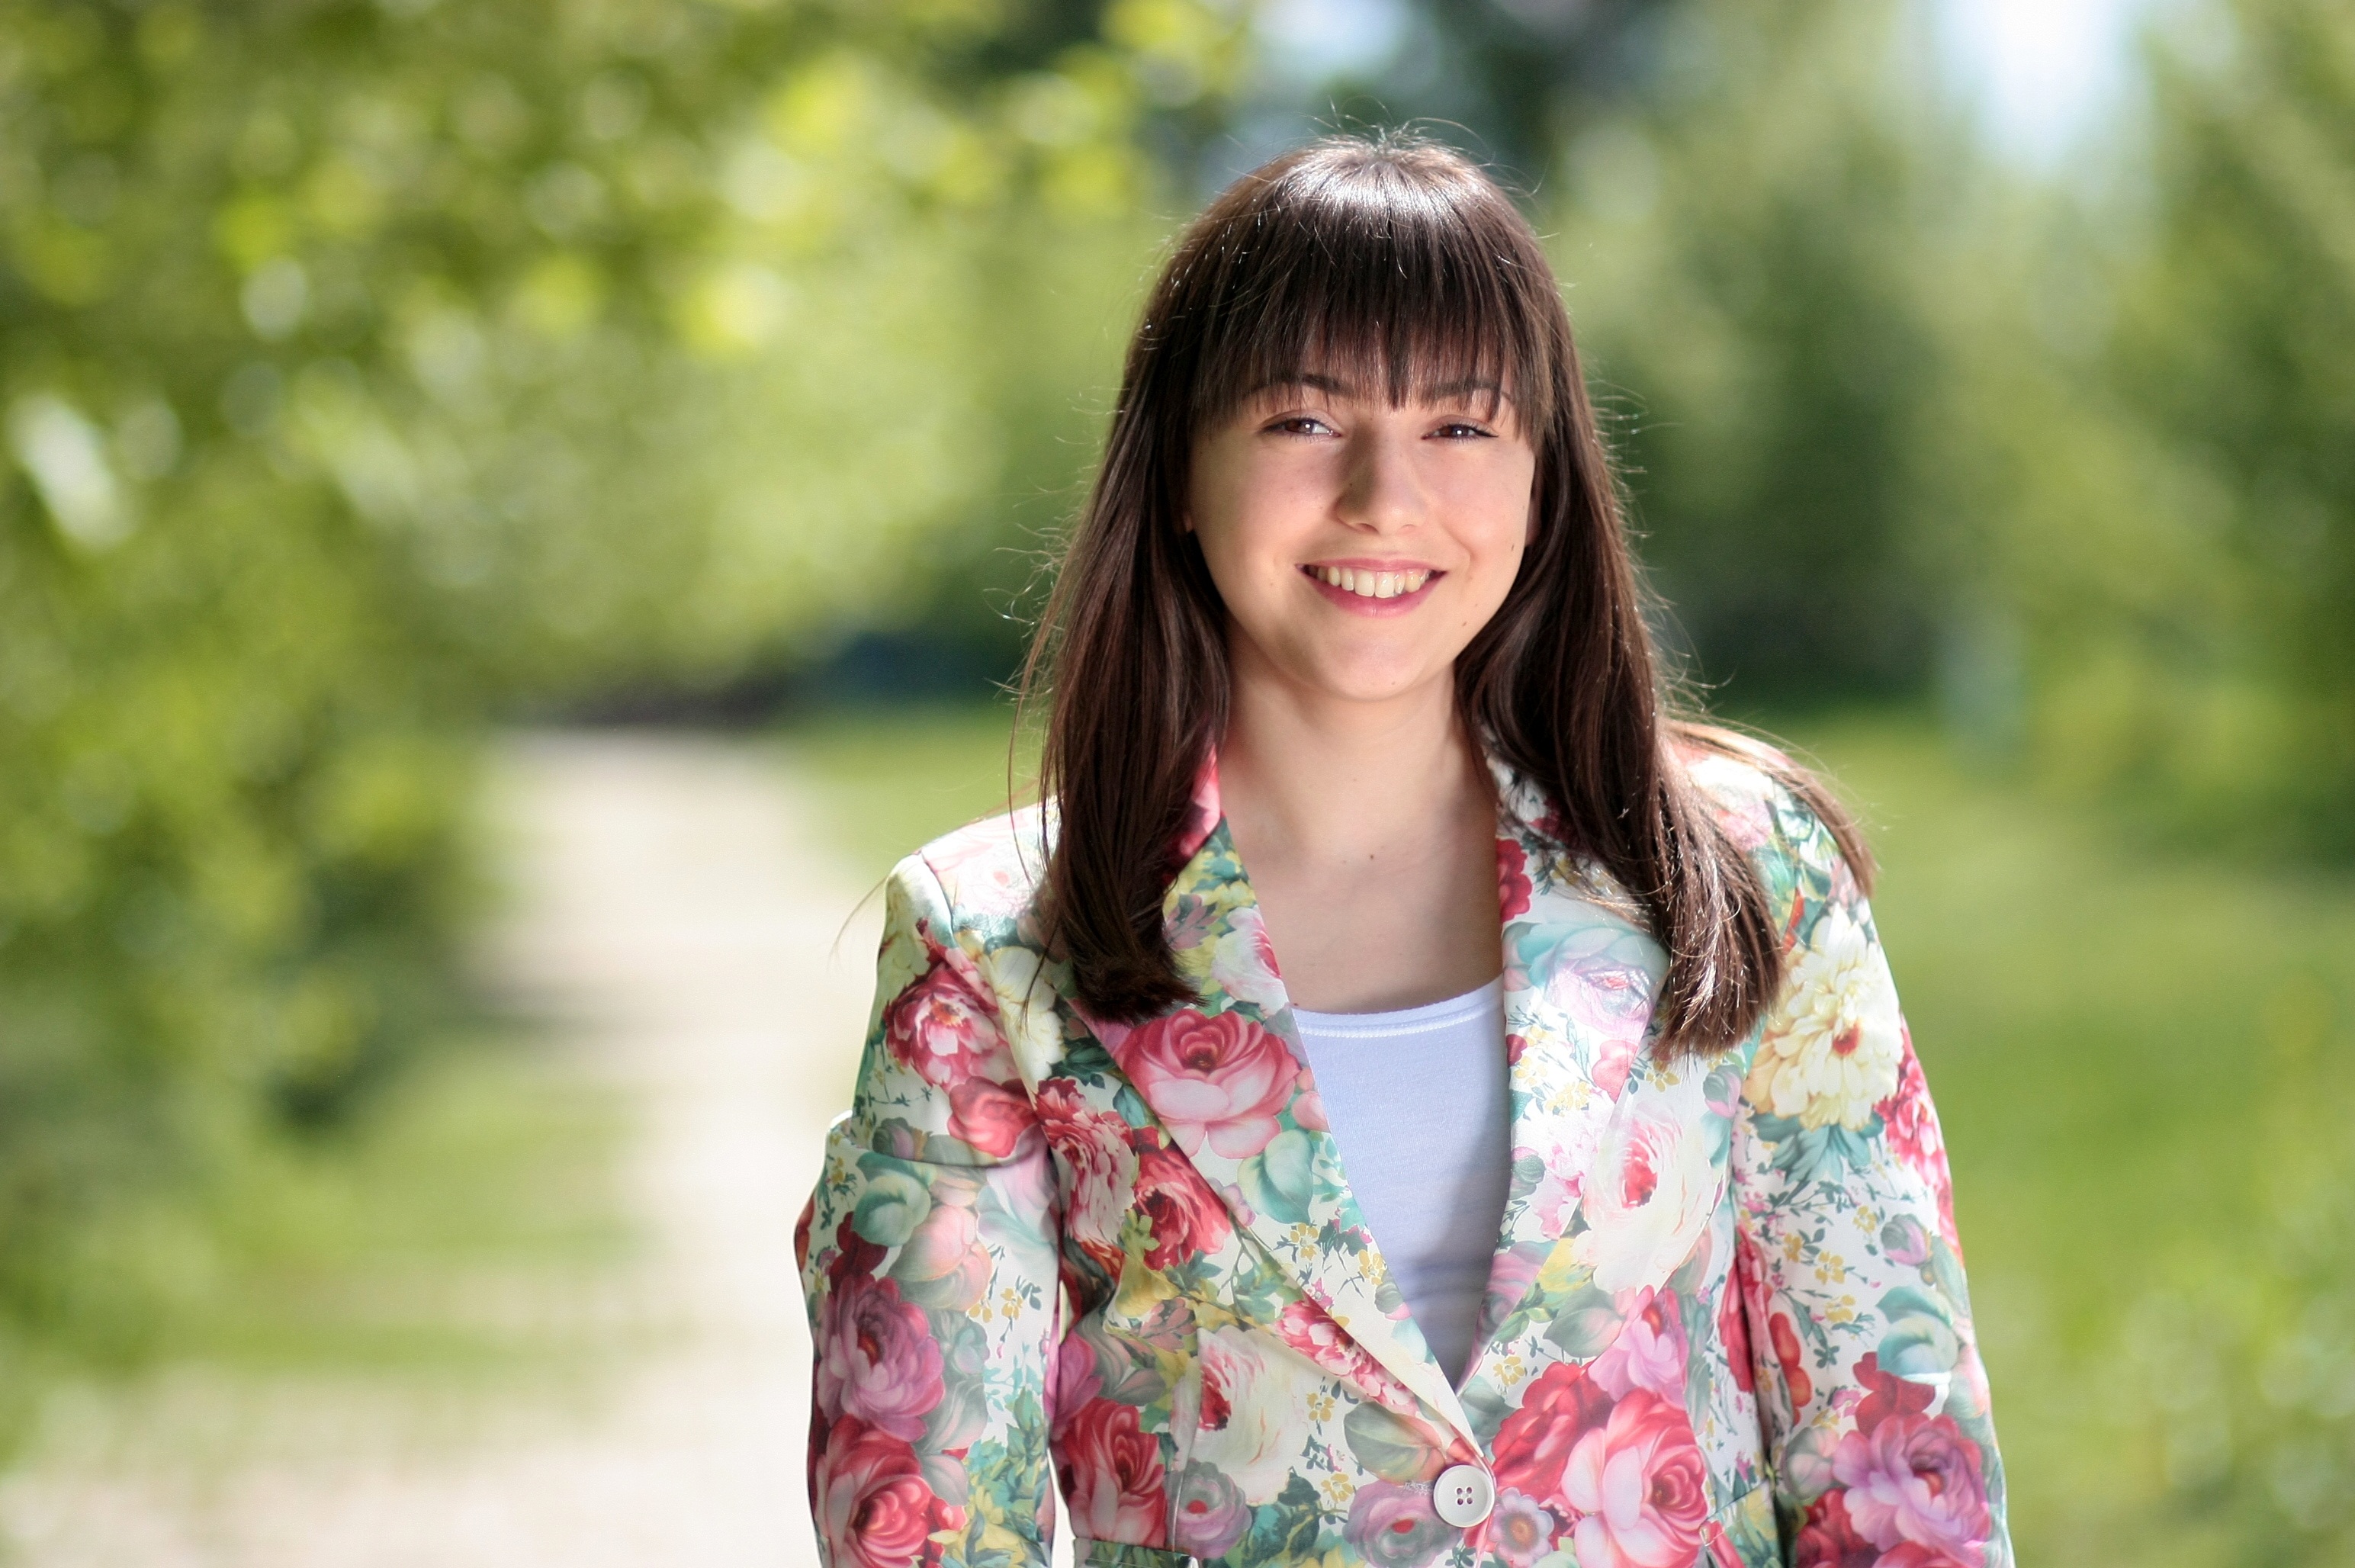
person, people, girl, photography, brunette, portrait, model, spring, green, autumn, park, child, fashion, clothing, dress, beauty, breton, photo shoot, portrait photography